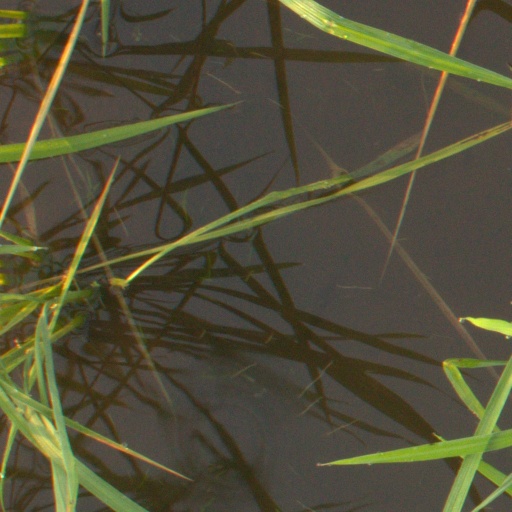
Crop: rice